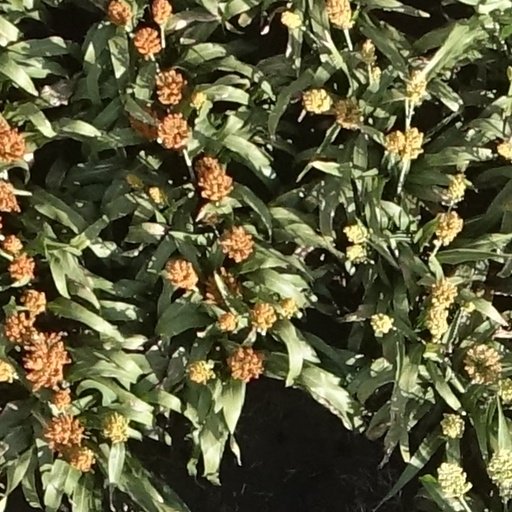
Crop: sorghum